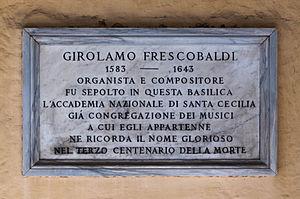
Plaque à la mémoire de Girolamo Frescobaldi, organiste et compositeur italien, enterré dans la Basilique des Saints-Apôtres à Rome, Italie.
La basilique des Saints-Apôtres est une basilique mineure de Rome datant du VIᵉ siècle, dédiée initialement aux apôtres Jacques le Mineur et Philippe et plus tard à tous les apôtres. Elle se trouve dans le rione de Trevi.
Girolamo Frescobaldi, né à Ferrare le 13 septembre 1583 et mort à Rome, le 1ᵉʳ mars 1643, est un compositeur, claveciniste et organiste italien.